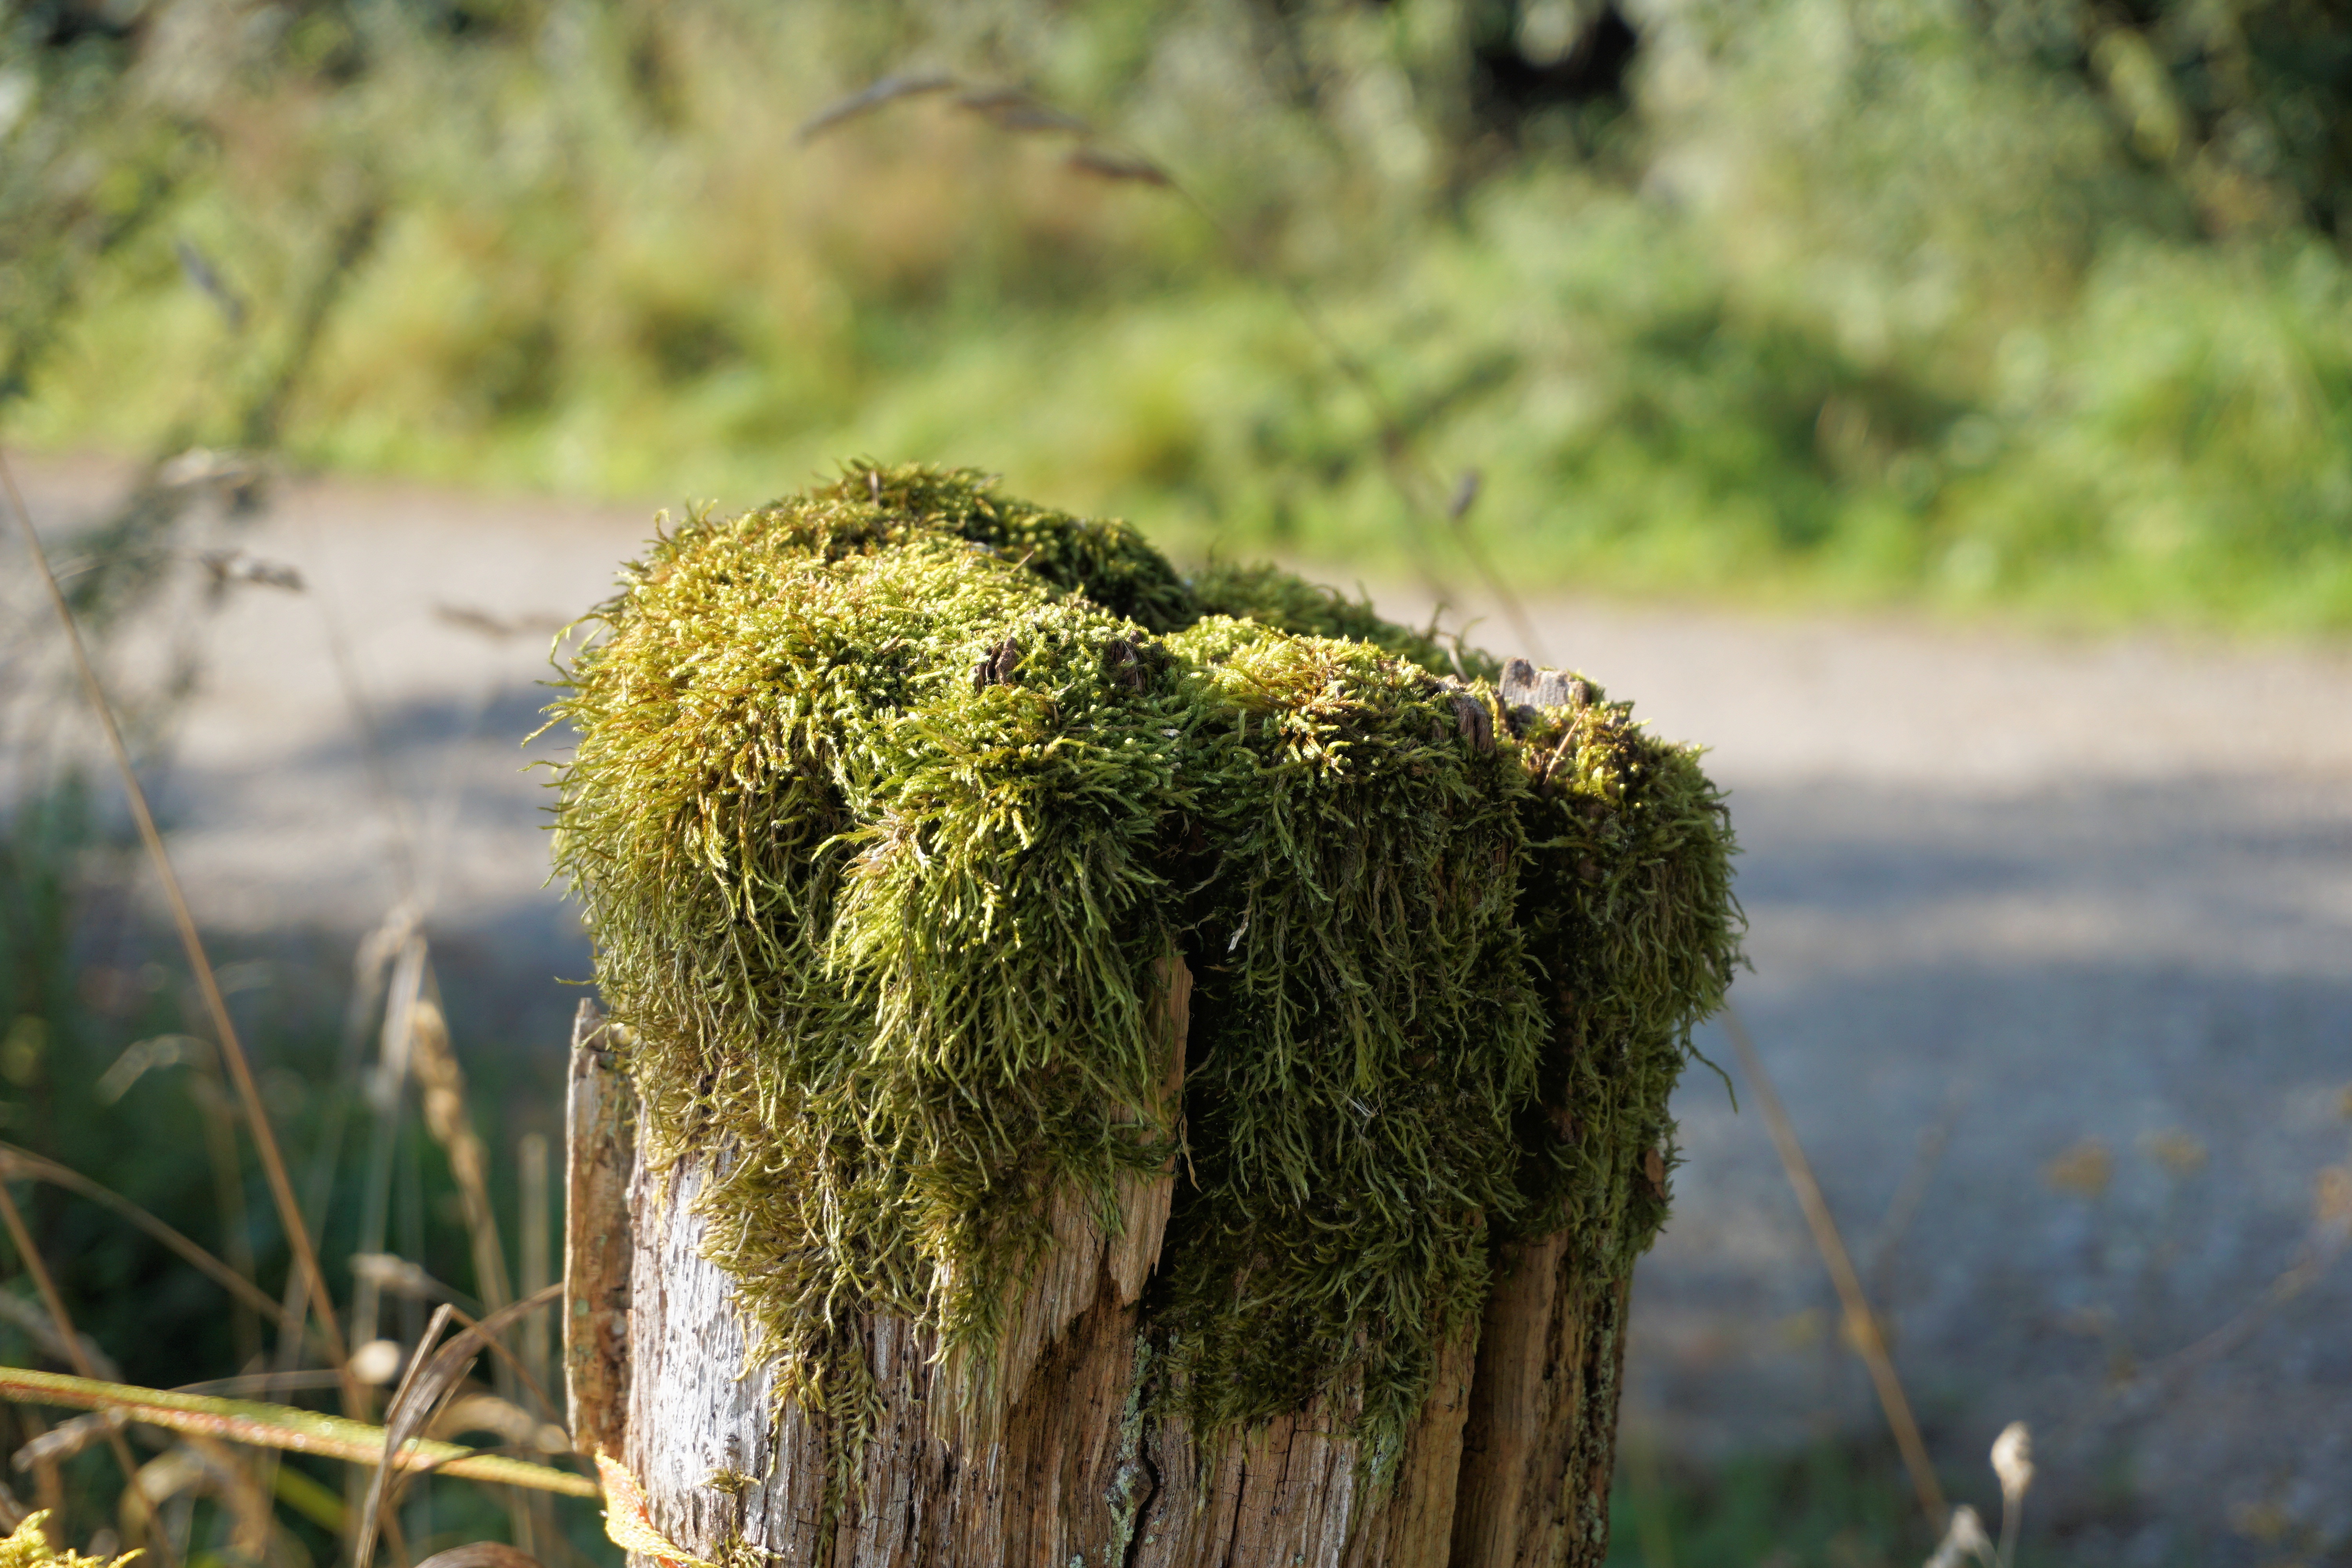
tree, nature, forest, grass, branch, fence, post, plant, field, meadow, sunlight, leaf, flower, trunk, moss, wildlife, pile, green, pasture, autumn, soil, botany, wood pile, flora, season, vegetation, shrub, wetland, woodland, habitat, rural area, fence post, wooden posts, natural environment, grass family, woody plant